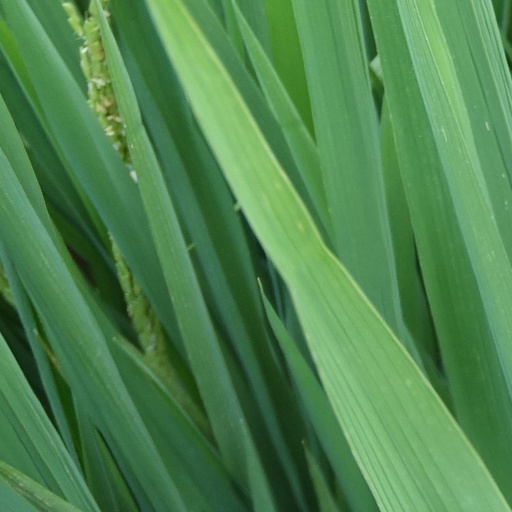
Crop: rice